Politics

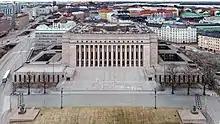
Legislatures are an important political institution. Pictured is the Parliament of Finland.

The political system defines the process for making official government decisions. It is usually compared to the legal system, economic system, cultural system, and other social systems. According to David Easton, "A political system can be designated as the interactions through which values are authoritatively allocated for a society." Each political system is embedded in a society with its own political culture, and they in turn shape their societies through public policy. The interactions between different political systems are the basis for global politics.